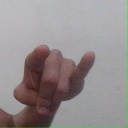
अक्षर: च